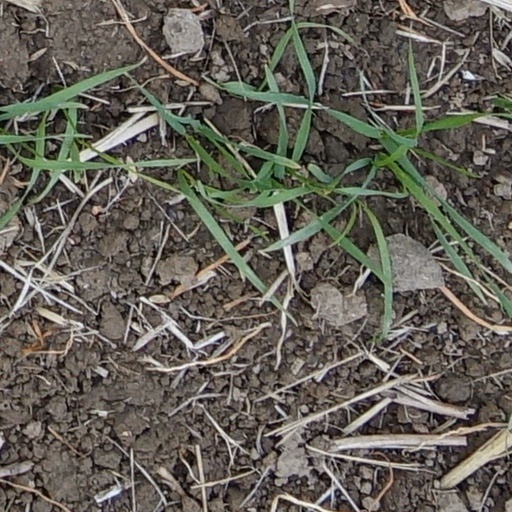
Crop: wheat